Stow Maries Aerodrome

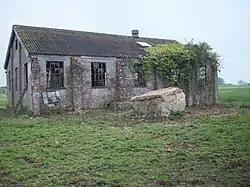
Abandoned building at Stow Maries

Stow Maries Aerodrome is a historical airfield located in the village of Stow Maries, Essex, England. The airfield was in use by the Royal Flying Corps (latterly the Royal Air Force) during the First World War. It has been given listed status on account of being the best preserved airfield complete with First World War era buildings and is open to the public as a visitor attraction.